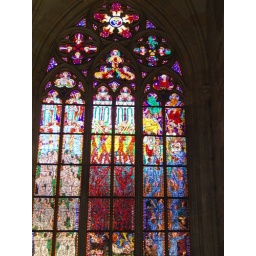
one of the many stained glass windows in St. vitus church